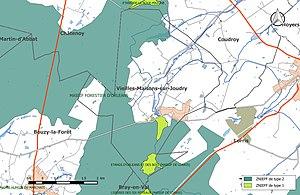
Carte des Zones naturelles d'intérêt écologique faunistique et Floristique (ZNIEFF) de la commune de fr:Vieilles-Maisons-sur-Joudry.
Vieilles-Maisons-sur-Joudry est une commune française située dans le département du Loiret en région Centre-Val de Loire.